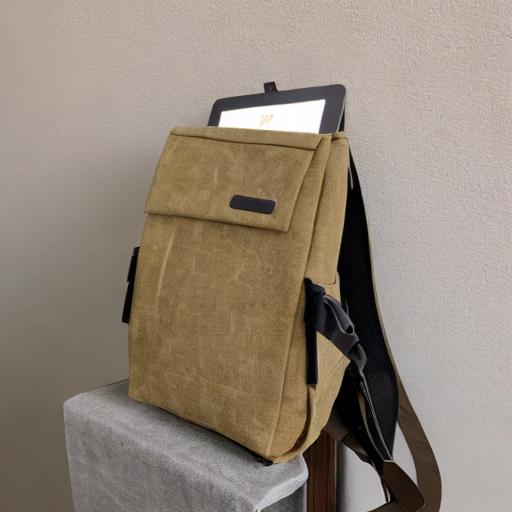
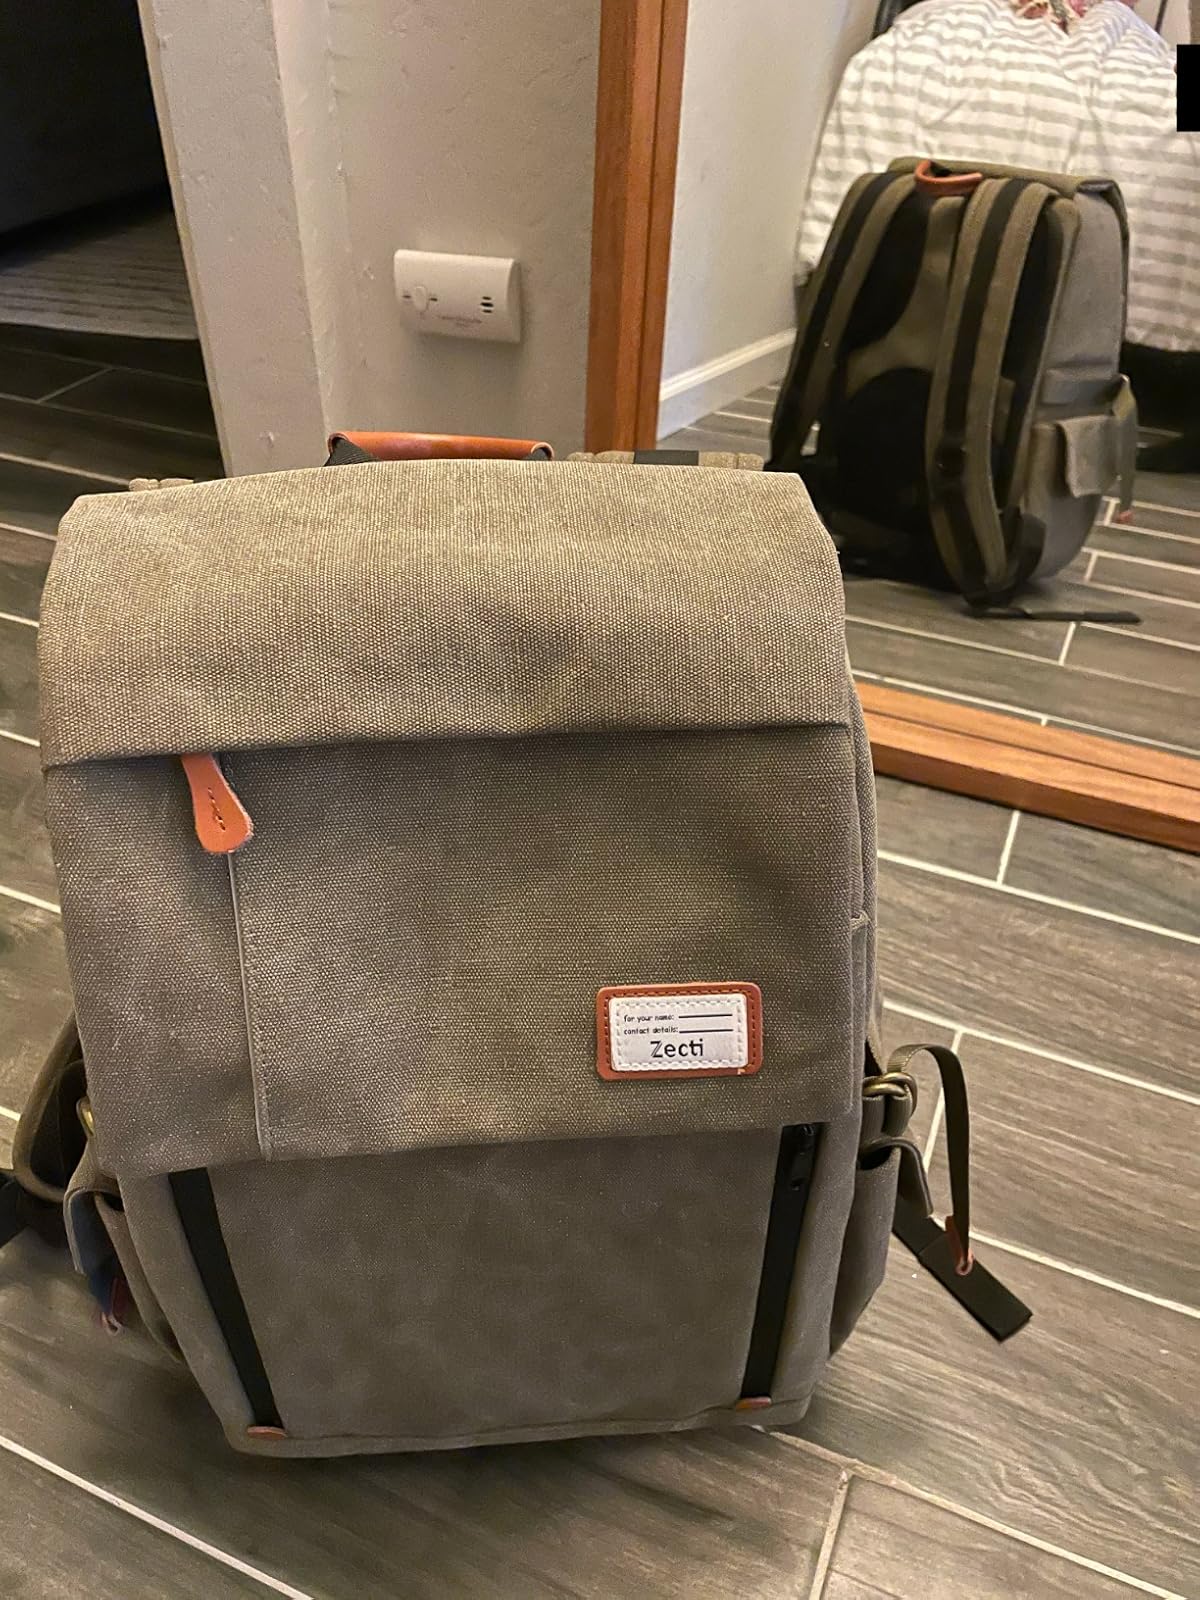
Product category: bag
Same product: no